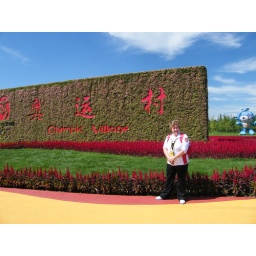
The flower wall in the village, my temporary garden!